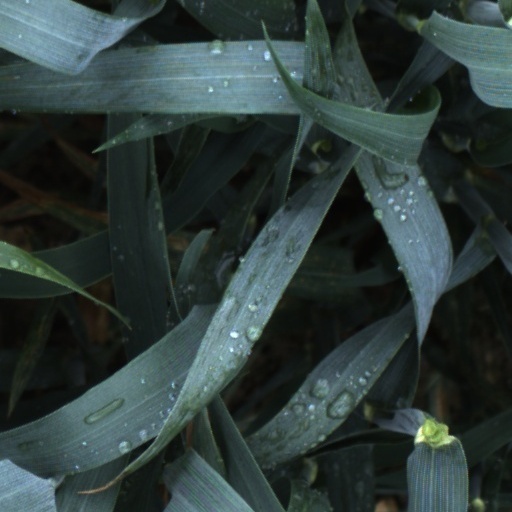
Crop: wheat